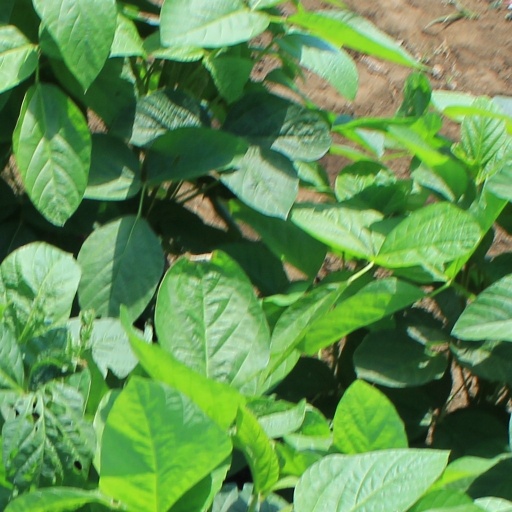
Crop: soybean